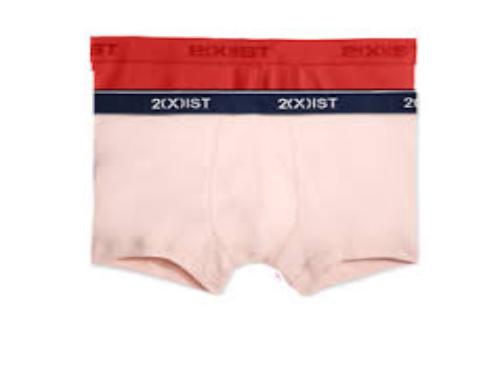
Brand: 2xist
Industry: Clothes